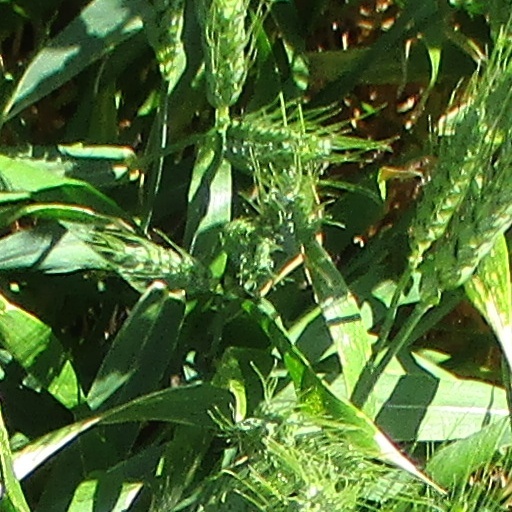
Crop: wheat